Warwick Armstrong

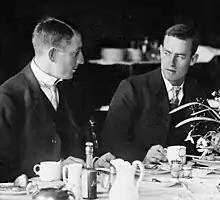
Armstrong (left) and Trumper during the tour of England in 1905

Armstrong was appointed captain of an Australian side that toured New Zealand from February to April 1910, partly as recognition of his accomplishments and partly due to the unavailability of other candidates, such as Trumper. Suspicions still ran high between the Board and the players and Trumper, tiring of what he perceived as persecution, retired from first-class cricket. The tour did not include any Test matches, although a match was played against a representative New Zealand team. Australia won every game, save a draw against Canterbury. Armstrong, more diplomatic as captain than some commenters had been expecting, turned down a lucrative offer to coach the Auckland team.